Anthony Henday

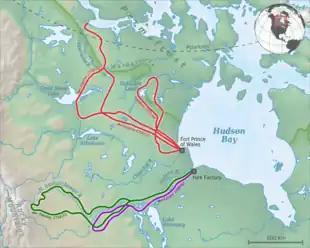
Anthony Henday's route in green.

Burpee postulated that Henday crossed the South Saskatchewan River (what Henday noted his Cree companions called Wapasewcopet seepee) on August 21, 1754, likely near the later site of Clarke's Crossing.